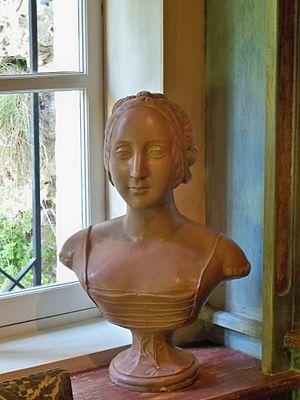
Buste de Laure de Noves au musée Pétrarque de Fontaine de Vaucluse (84)
Francesco Petrarca, en français Pétrarque, est un érudit, poète et humaniste florentin. Avec Dante Alighieri et Boccace, il compte parmi les premiers grands auteurs de la littérature italienne, et en demeure l’un des plus éminents.